KTCK (AM)

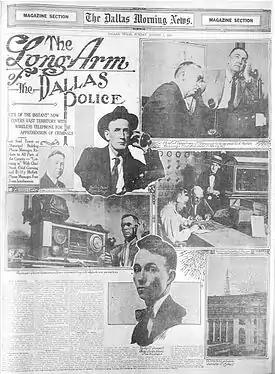
Sunday Magazine article in the August 7, 1921, issue of "The Dallas Morning News" reviewed the police radiotelephone station that had just been licensed as WRR.

In July 1921, Bennett Emerson sold his transmitting equipment to the city for $250, and it was installed on the second floor of the Central Fire Station at 2012 Main Street, where it came under the oversight of "Dad" Garrett. On August 5, 1921, a Limited Commercial license with the randomly assigned call letters WRR was issued to "City of Dallas (Police and Fire Signal Dept.)", which authorized transmissions on the wavelengths of 400, 450 and 500 meters (750, 667 and 600 kHz), for communication with "Police and Fire Signal portable stations, general communication and broadcasting with amateur stations".